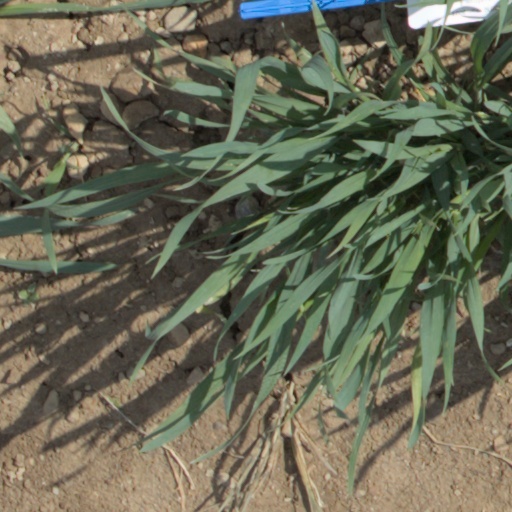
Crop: wheat